9:06

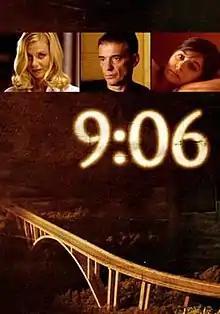
Film poster

9:06 is a 2009 Slovene thriller film directed by Igor Šterk. The film was selected as the Slovene entry for the Best Foreign Language Film at the 83rd Academy Awards but it did not make the final shortlist. The film won 15 awards at the 2009 Slovene Film Festival, including Best Film and Best Director.